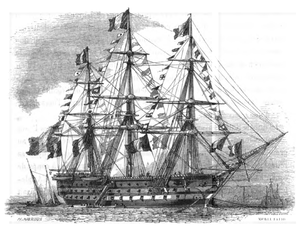
Le pavois est un grand bouclier, dont le nom vient de la ville italienne de Pavie. Dans la marine, le pavois était la couverture par l'extérieur des bastingages des vaisseaux de guerre de bandes de tissus de couleur les jours de solennité.